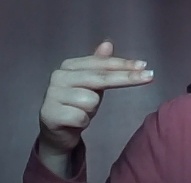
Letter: ghain